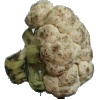
Label: Cauliflower 1